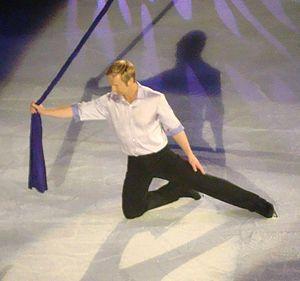
Christopher Dean est un patineur artistique britannique né le 27 juillet 1958. Il a représenté, en danse sur glace, le Royaume-Uni avec sa partenaire, Jayne Torvill. Ils ont été mondialement connus pour leur interprétation en danse sur glace du Boléro de Maurice Ravel. Après s'être retiré définitivement de la compétition en 1994, il devint entraîneur et professionnel de danse sur glace.